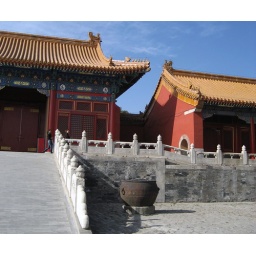
water pots used in case of fire were numerous